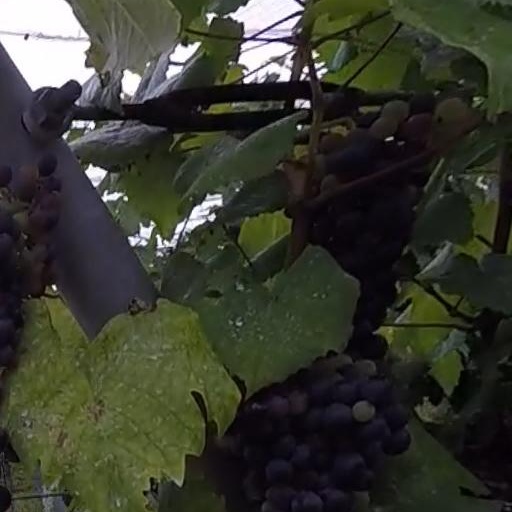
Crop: grape